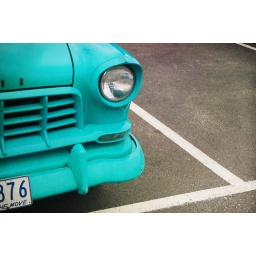
I was down at the beach on Sunday and this car was in the car park...wonderfully retro.